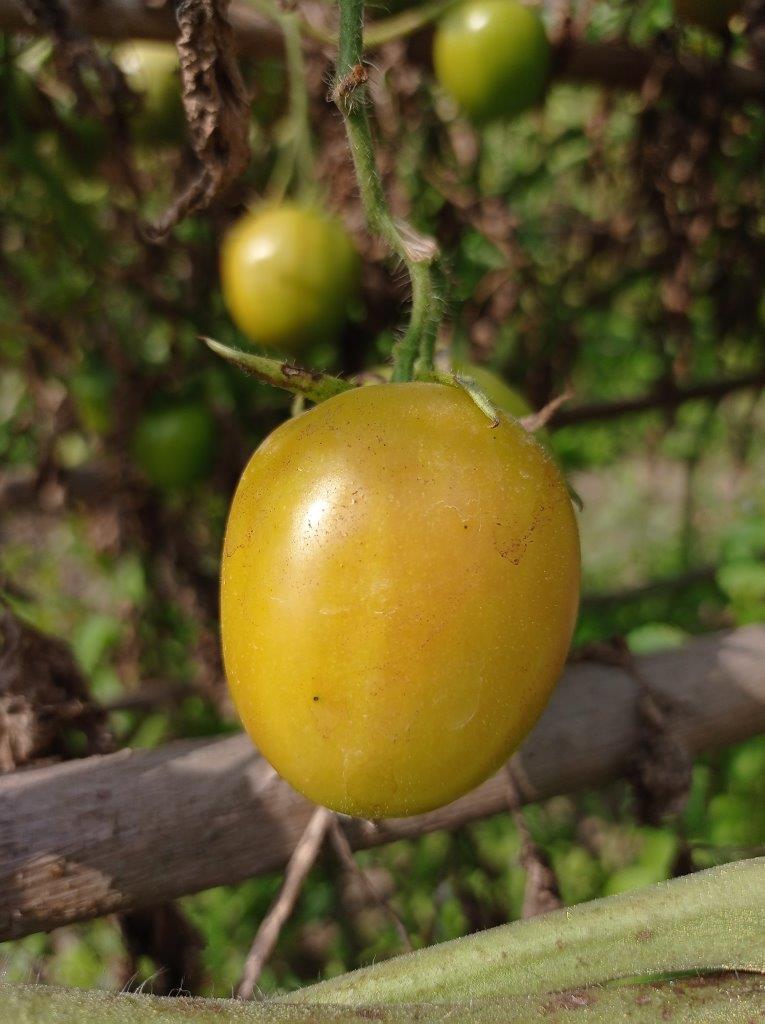
Maturity: Mature